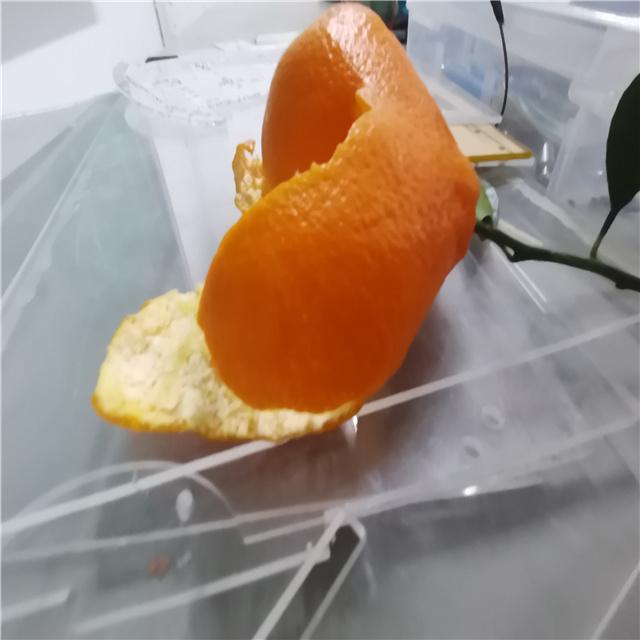
Label: peels